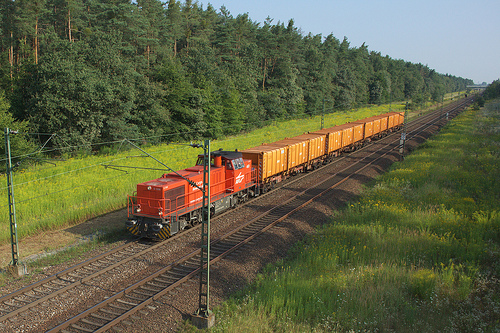
question: 何が見えますか？
answer: 電車が見えます。

question: 電車は、何列ありますか？
answer: 一列です。

question: 電車は、何両ですか？
answer: 13両です。

question: 一番前の電車の色は、何色ですか？
answer: 赤です。

question: 二番目以降の車両は、何色ですか？
answer: オレンジです。

question: 線路は、何列ありますか？
answer: ２列です。

question: 木の葉の色は何色ですか？
answer: 緑です。

question: 一番目の車両に書いてある文字の色は、何色ですか？
answer: 白です。